Destination: Skaro

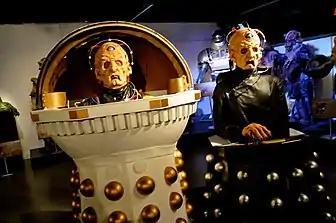
Multiple versions of Davros as seen at the Doctor Who Experience

"Destination: Skaro" was broadcast on BBC One on 17 November 2023 as part of "Children in Need". It was accompanied by an episode of "". The full "Children in Need" special was seen by 3.77 million viewers. A novelisation written by Steve Cole was released on 5 September 2024 as part of "The Official Annual 2025" and on 19 September 2024 in "Fifteen Doctors 15 Stories" as part of the Fourteenth Doctor entry "Fleeting Faces".